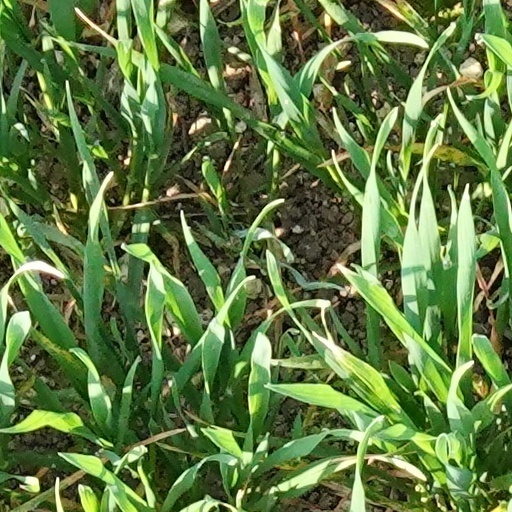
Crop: wheat